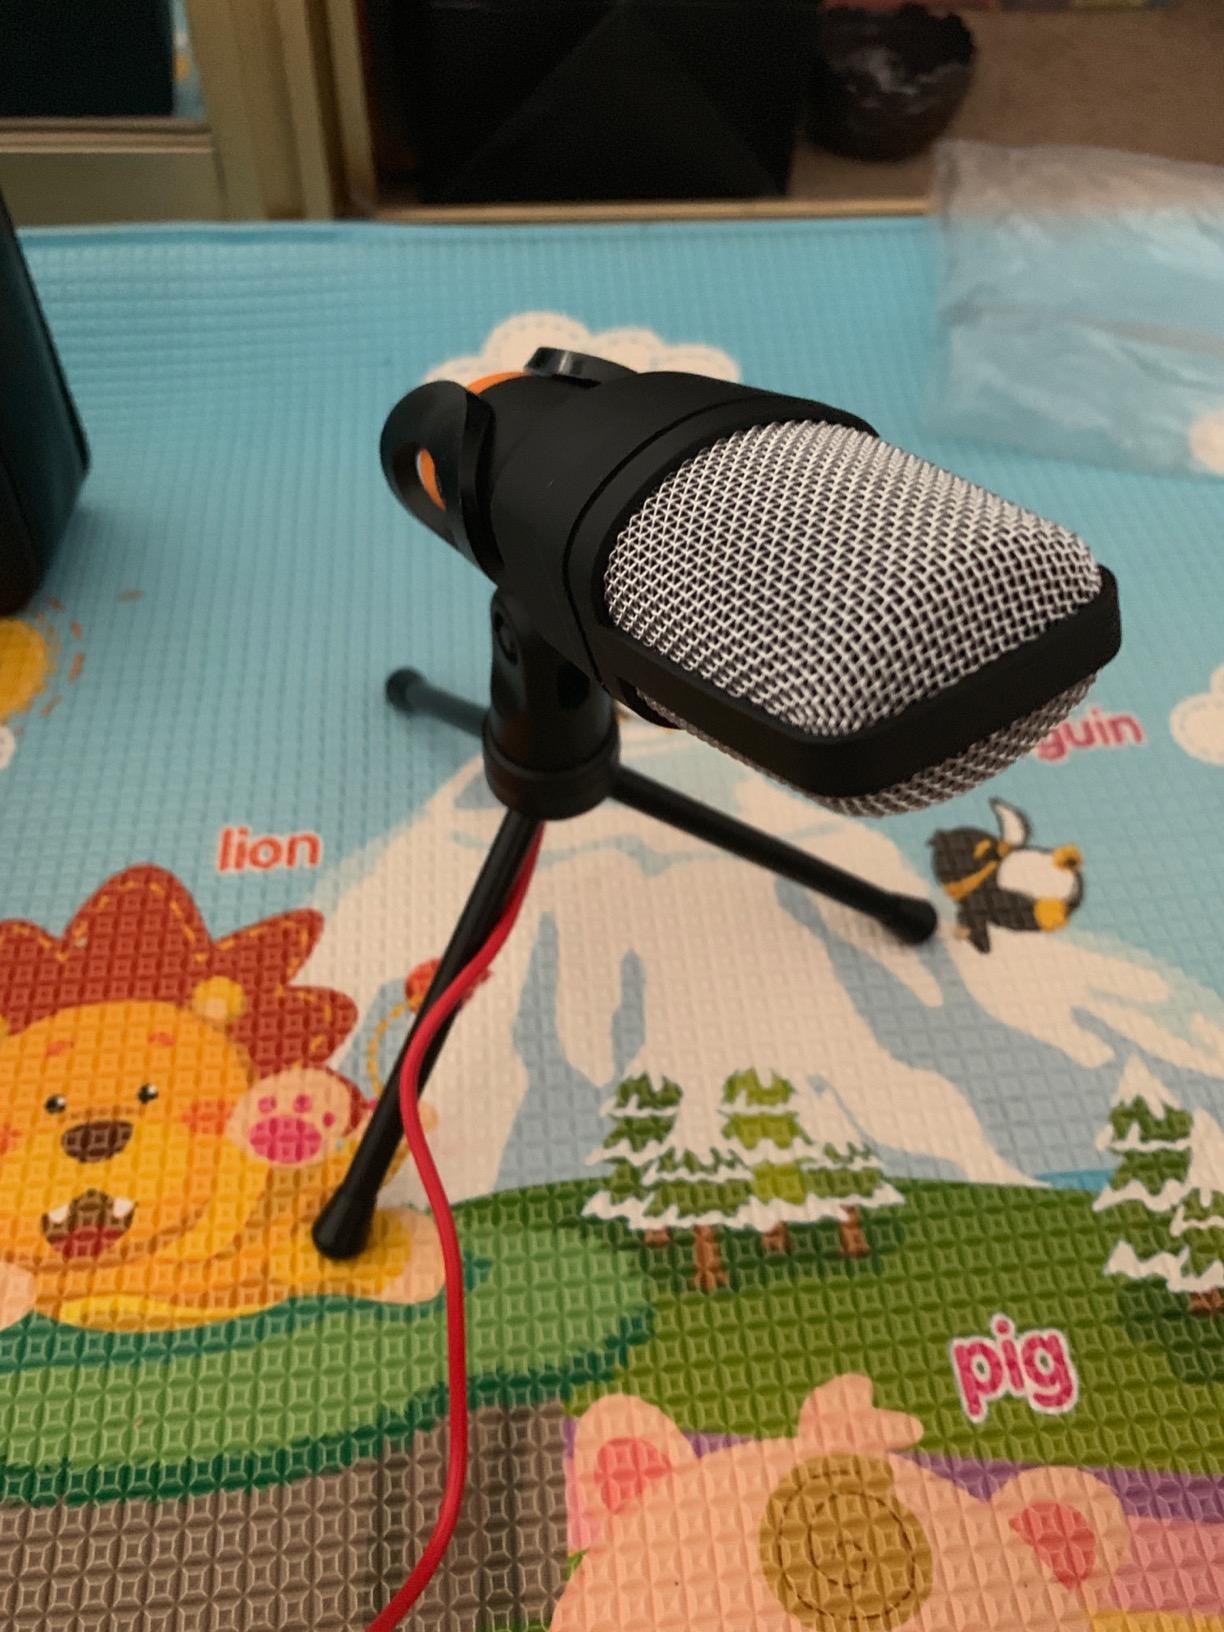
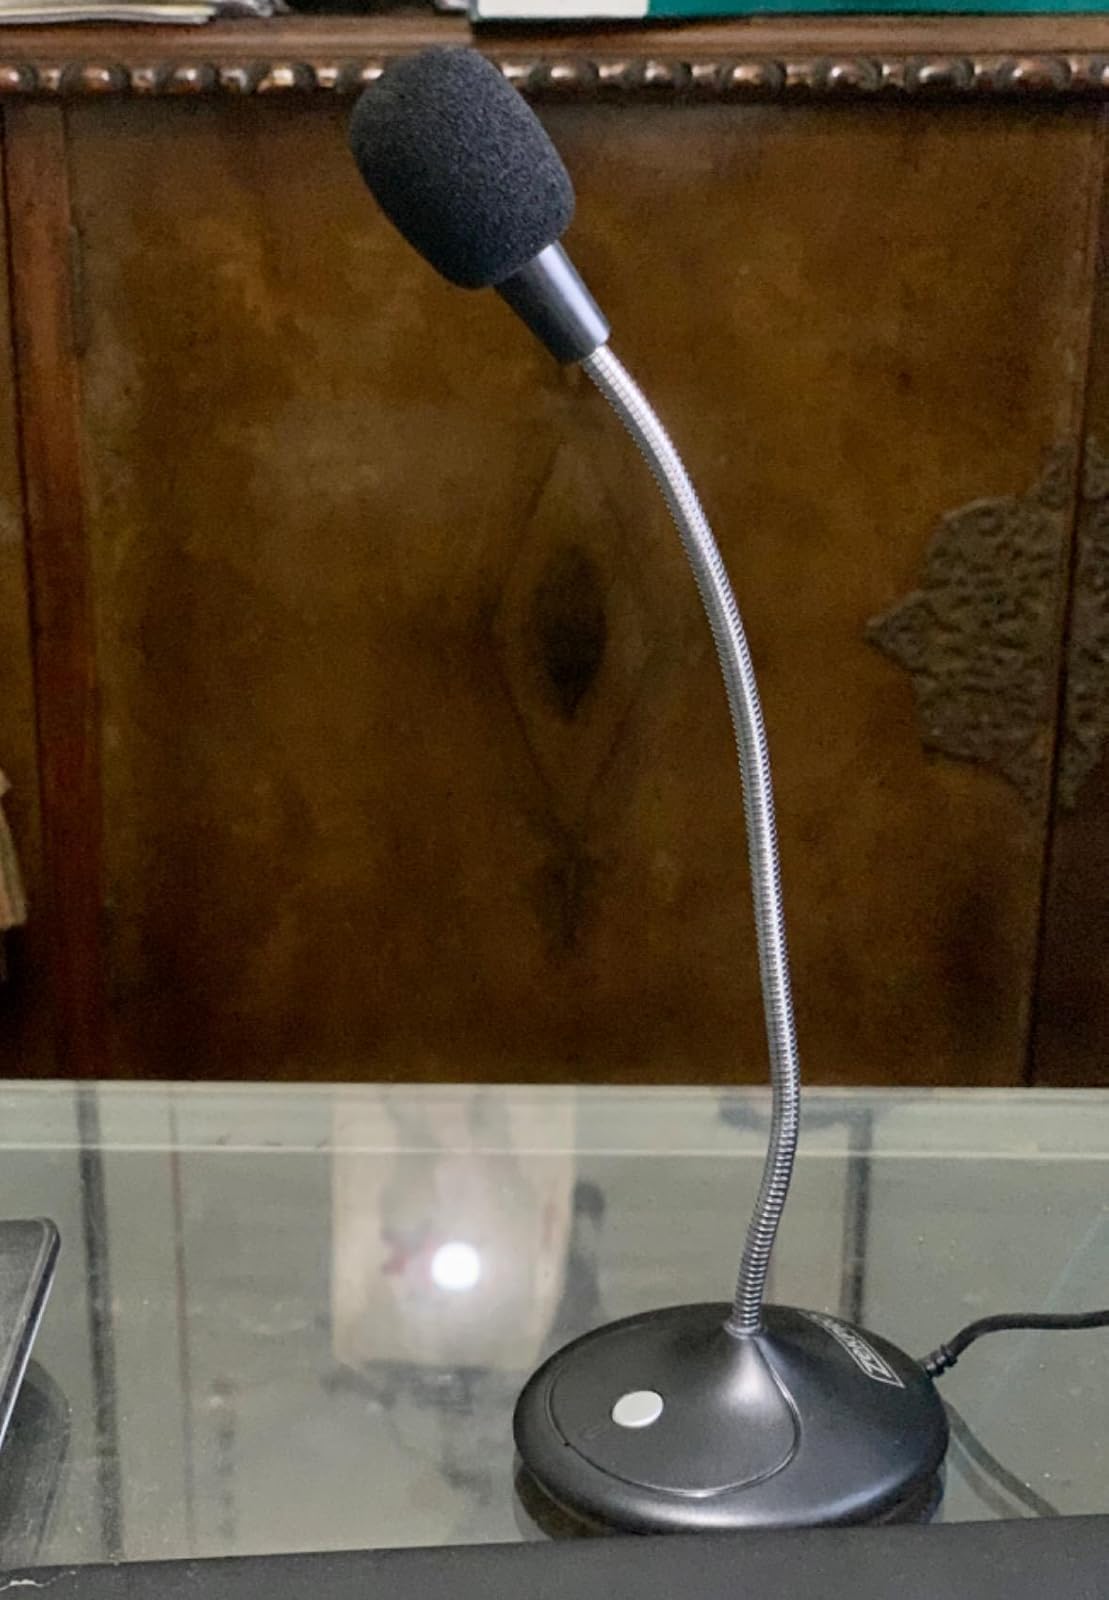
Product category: microphone
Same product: no